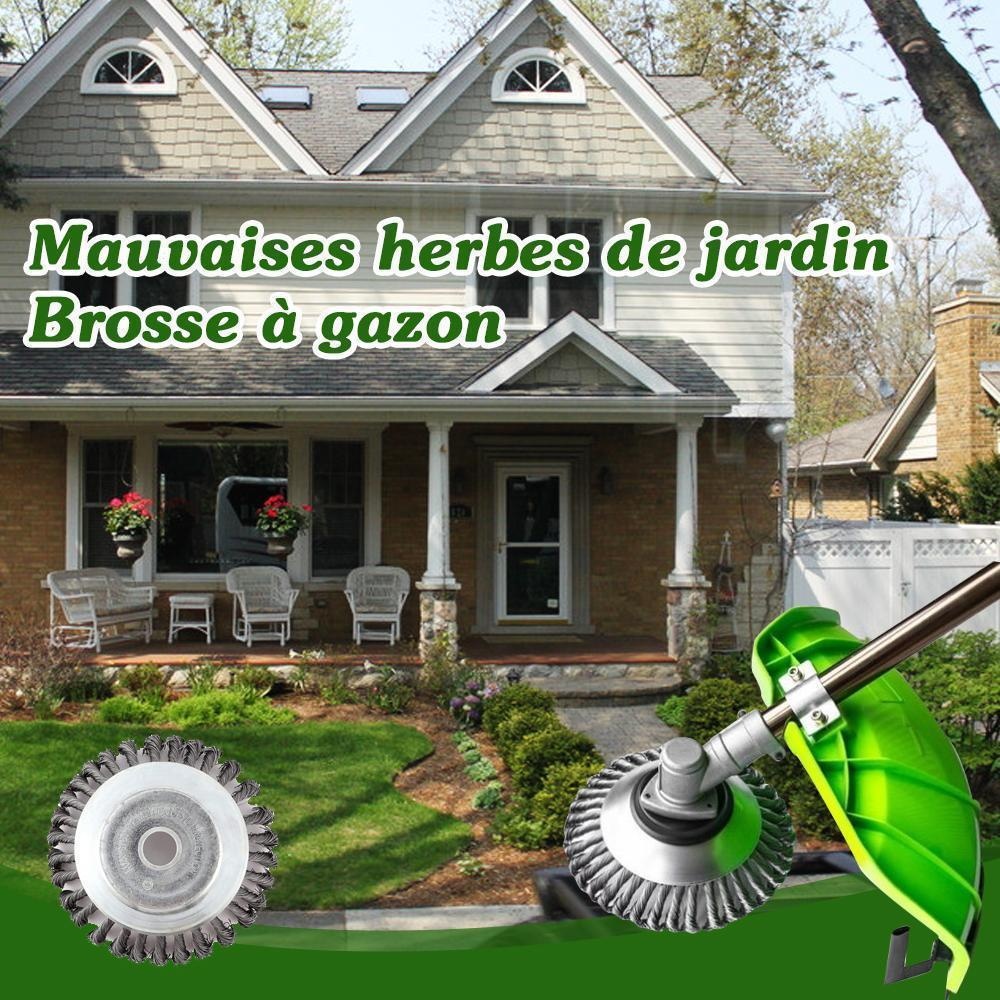
Brosse de Roue de Fil de Torsion Ronde
🍀Brosse de roue en fil métallique rond 👩🏻‍🌾 🌸Utilisez votre débroussailleuse comme un autre outil extrêmement utile pour ce travail. 🌟Une partie de notre vaste brosse de nettoyage et de nettoyage est une brosse à herbes pour les débroussailleuses. Cette brosse à mauvaises herbes est montée sur la tête de la débroussailleuse. Les humains peuvent facilement enlever les mauvaises herbes des trottoirs ou des allées. 💙CARACTÉRISTIQUES : Acier de haute qualité: La tête de gazon universelle est en acier de haute qualité, tranchante et efficace, stable et durable. Désherbage: Ce produit convient au désherbage à différents endroits. Il peut non seulement désherber, mais aussi la rouille. L'effet est très bon. Simple: facile à installer et à utiliser. Pratique: Il s'agit de la tête de rasage pour mauvaises herbes conçue spécialement pour le jardin afin d'éliminer efficacement toutes les mauvaises herbes indésirables et salissantes dans votre pelouse ou votre jardin. 💙SPÉCIFICATIONS : Matériel: acier Diamètre: 15cm / 20cm 💙EMBALLAGE INCLUS : 1*Ohlalavie™ Brosse de Roue de Fil de Torsion Ronde 💙REMARQUE: Nous vous recommandons de porter des gants de protection lors de l'utilisation de l'appareil. Les enfants de moins de 12 ans sont interdits.
Brand: Plusgenial
Category: Home & Garden > Lawn & Garden > Outdoor Power Equipment Accessories > Weed Trimmer Accessories > Weed Trimmer Blades & Spools > Weed Trimmer Blades